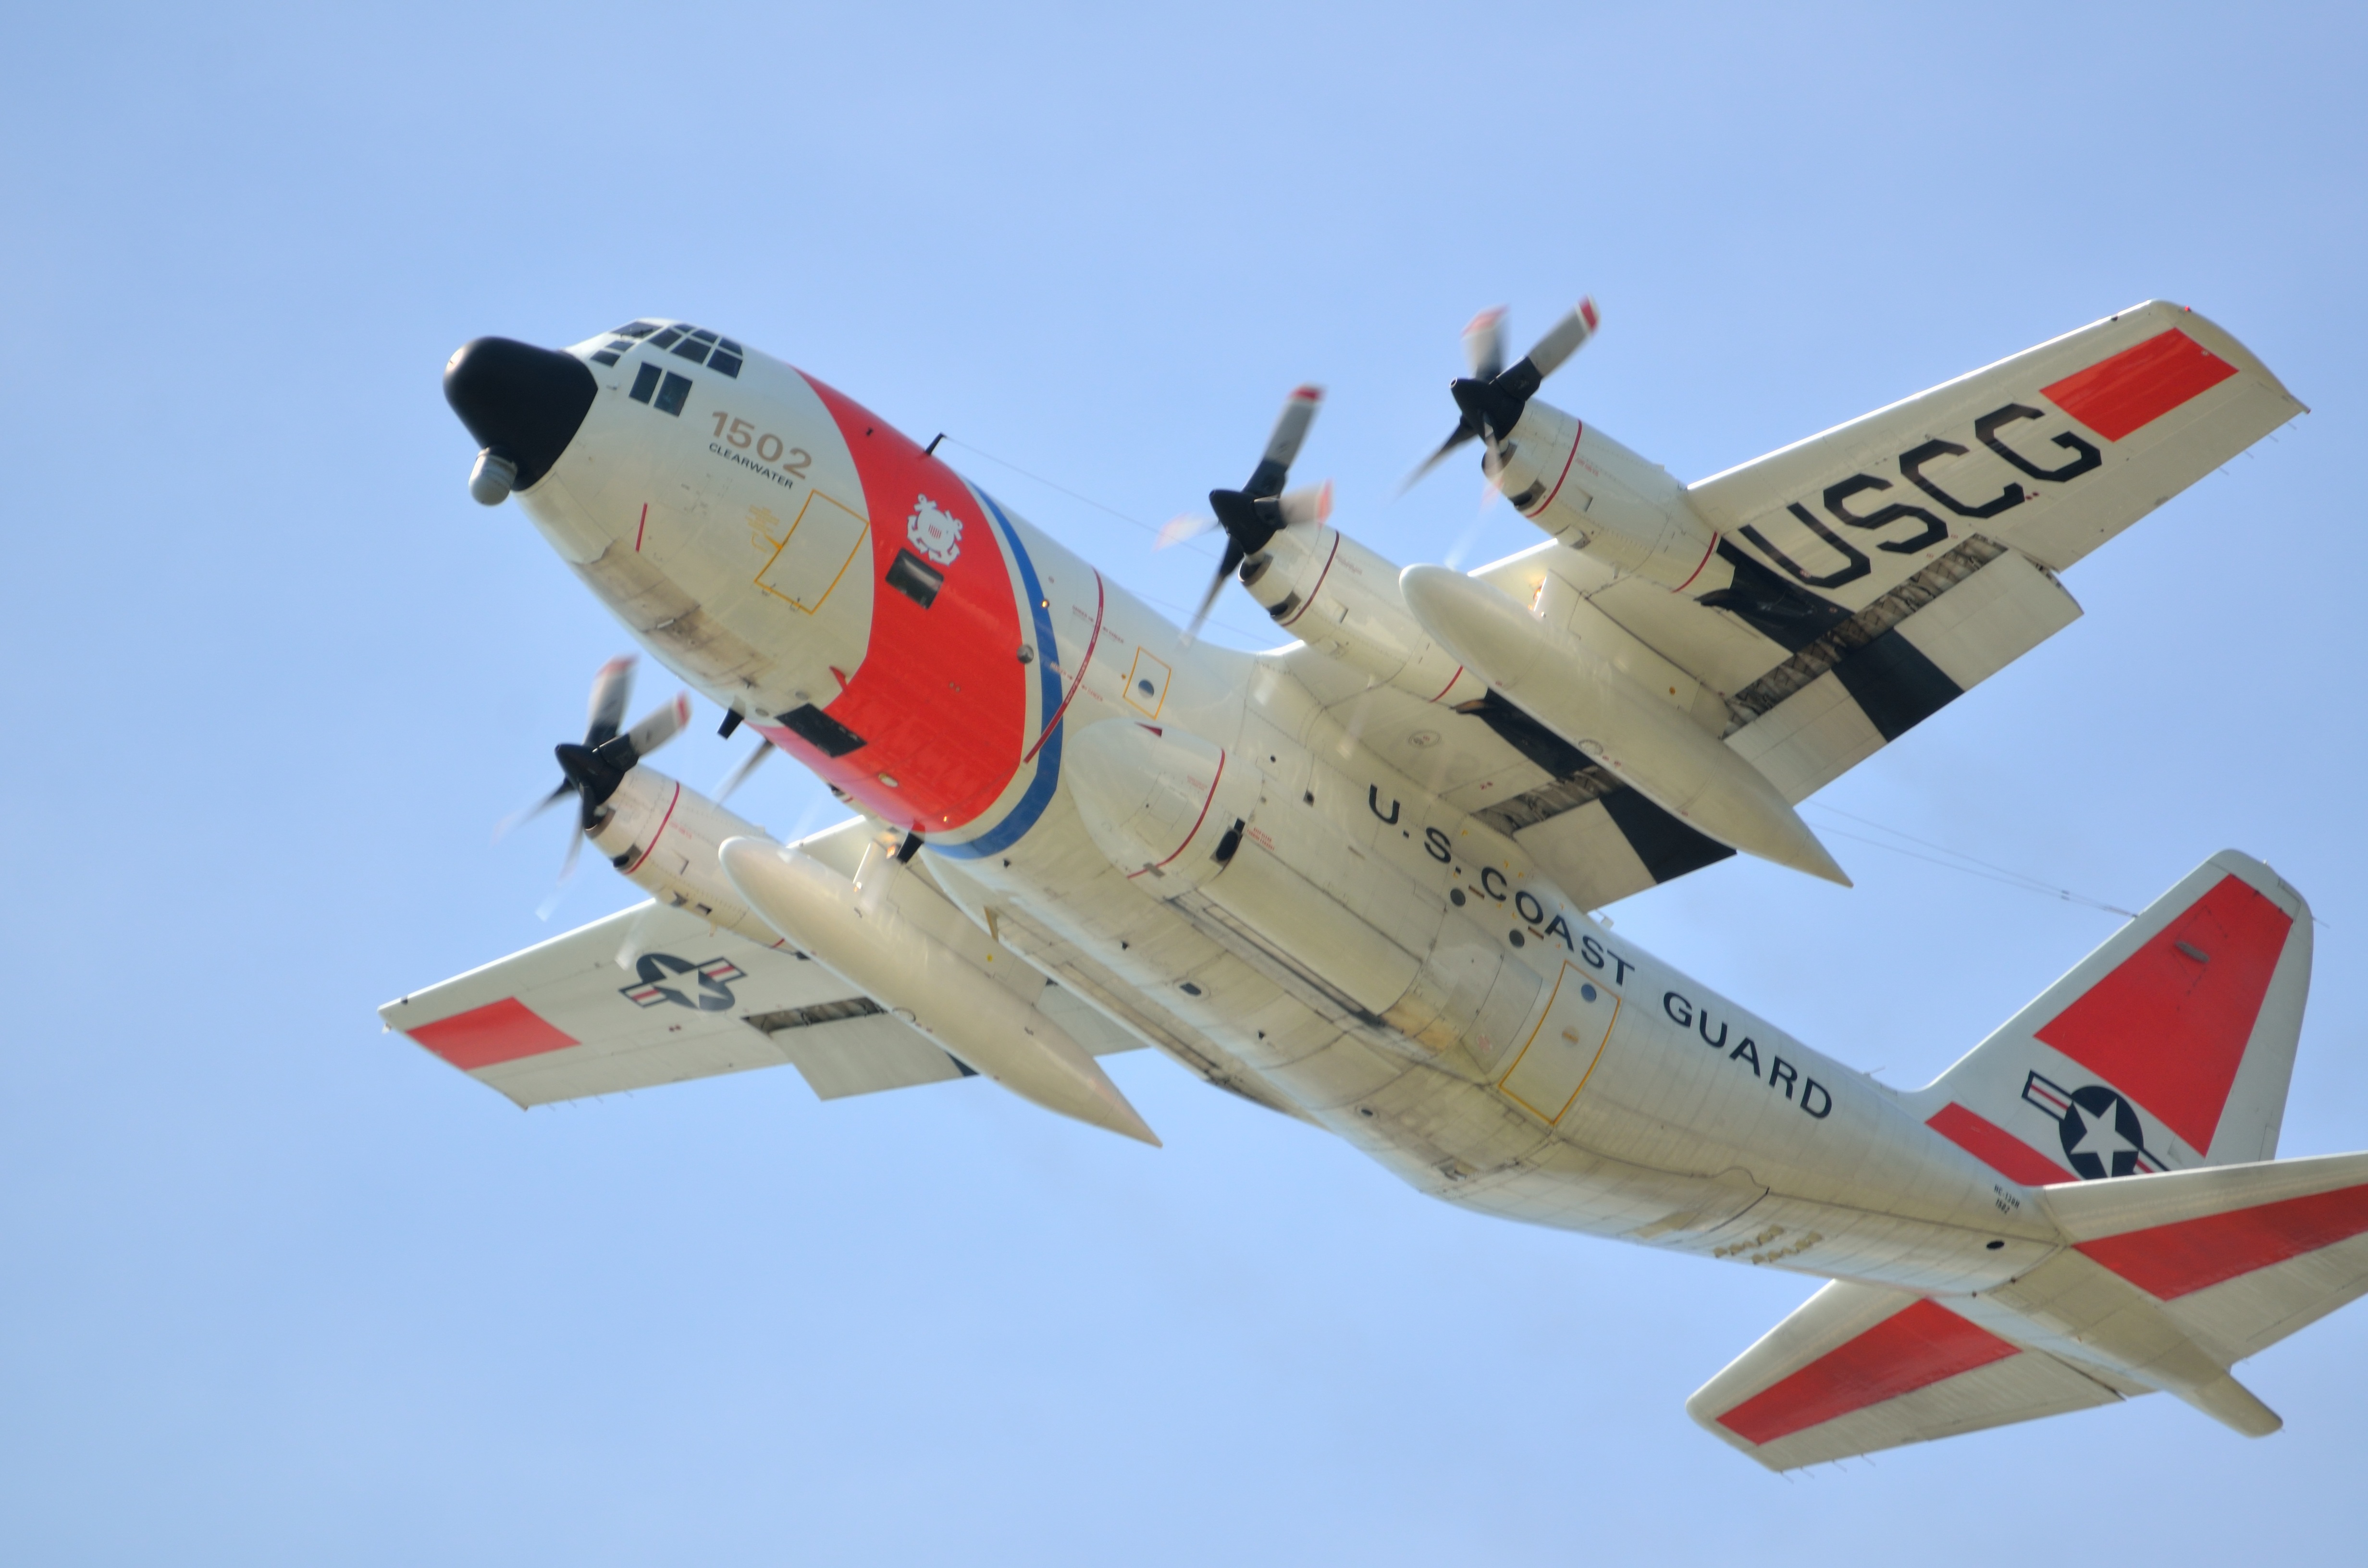
wing, sky, technology, flying, fly, travel, airplane, plane, aircraft, military, motion, transportation, transport, vehicle, airline, aviation, flight, machine, speed, aerial, modern, turbine, cockpit, pilot, power, safety, fast, biplane, propellers, rescue, coastguard, air show, air force, aerobatics, piloting, fighter aircraft, model aircraft, military aircraft, atmosphere of earth, general aviation, air racing, propeller driven aircraft, military transport aircraft